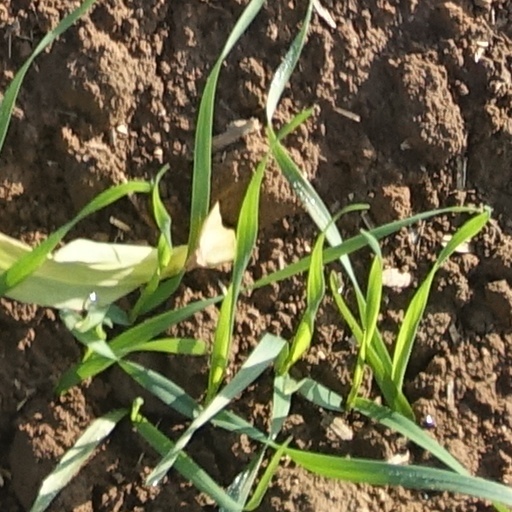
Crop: wheat